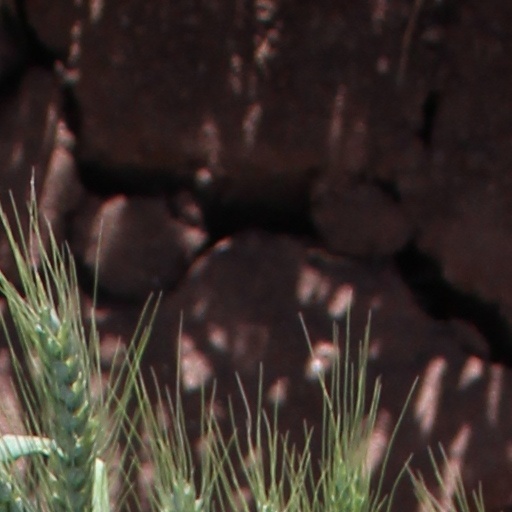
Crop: wheat